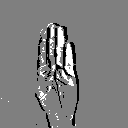
ASL letter: b